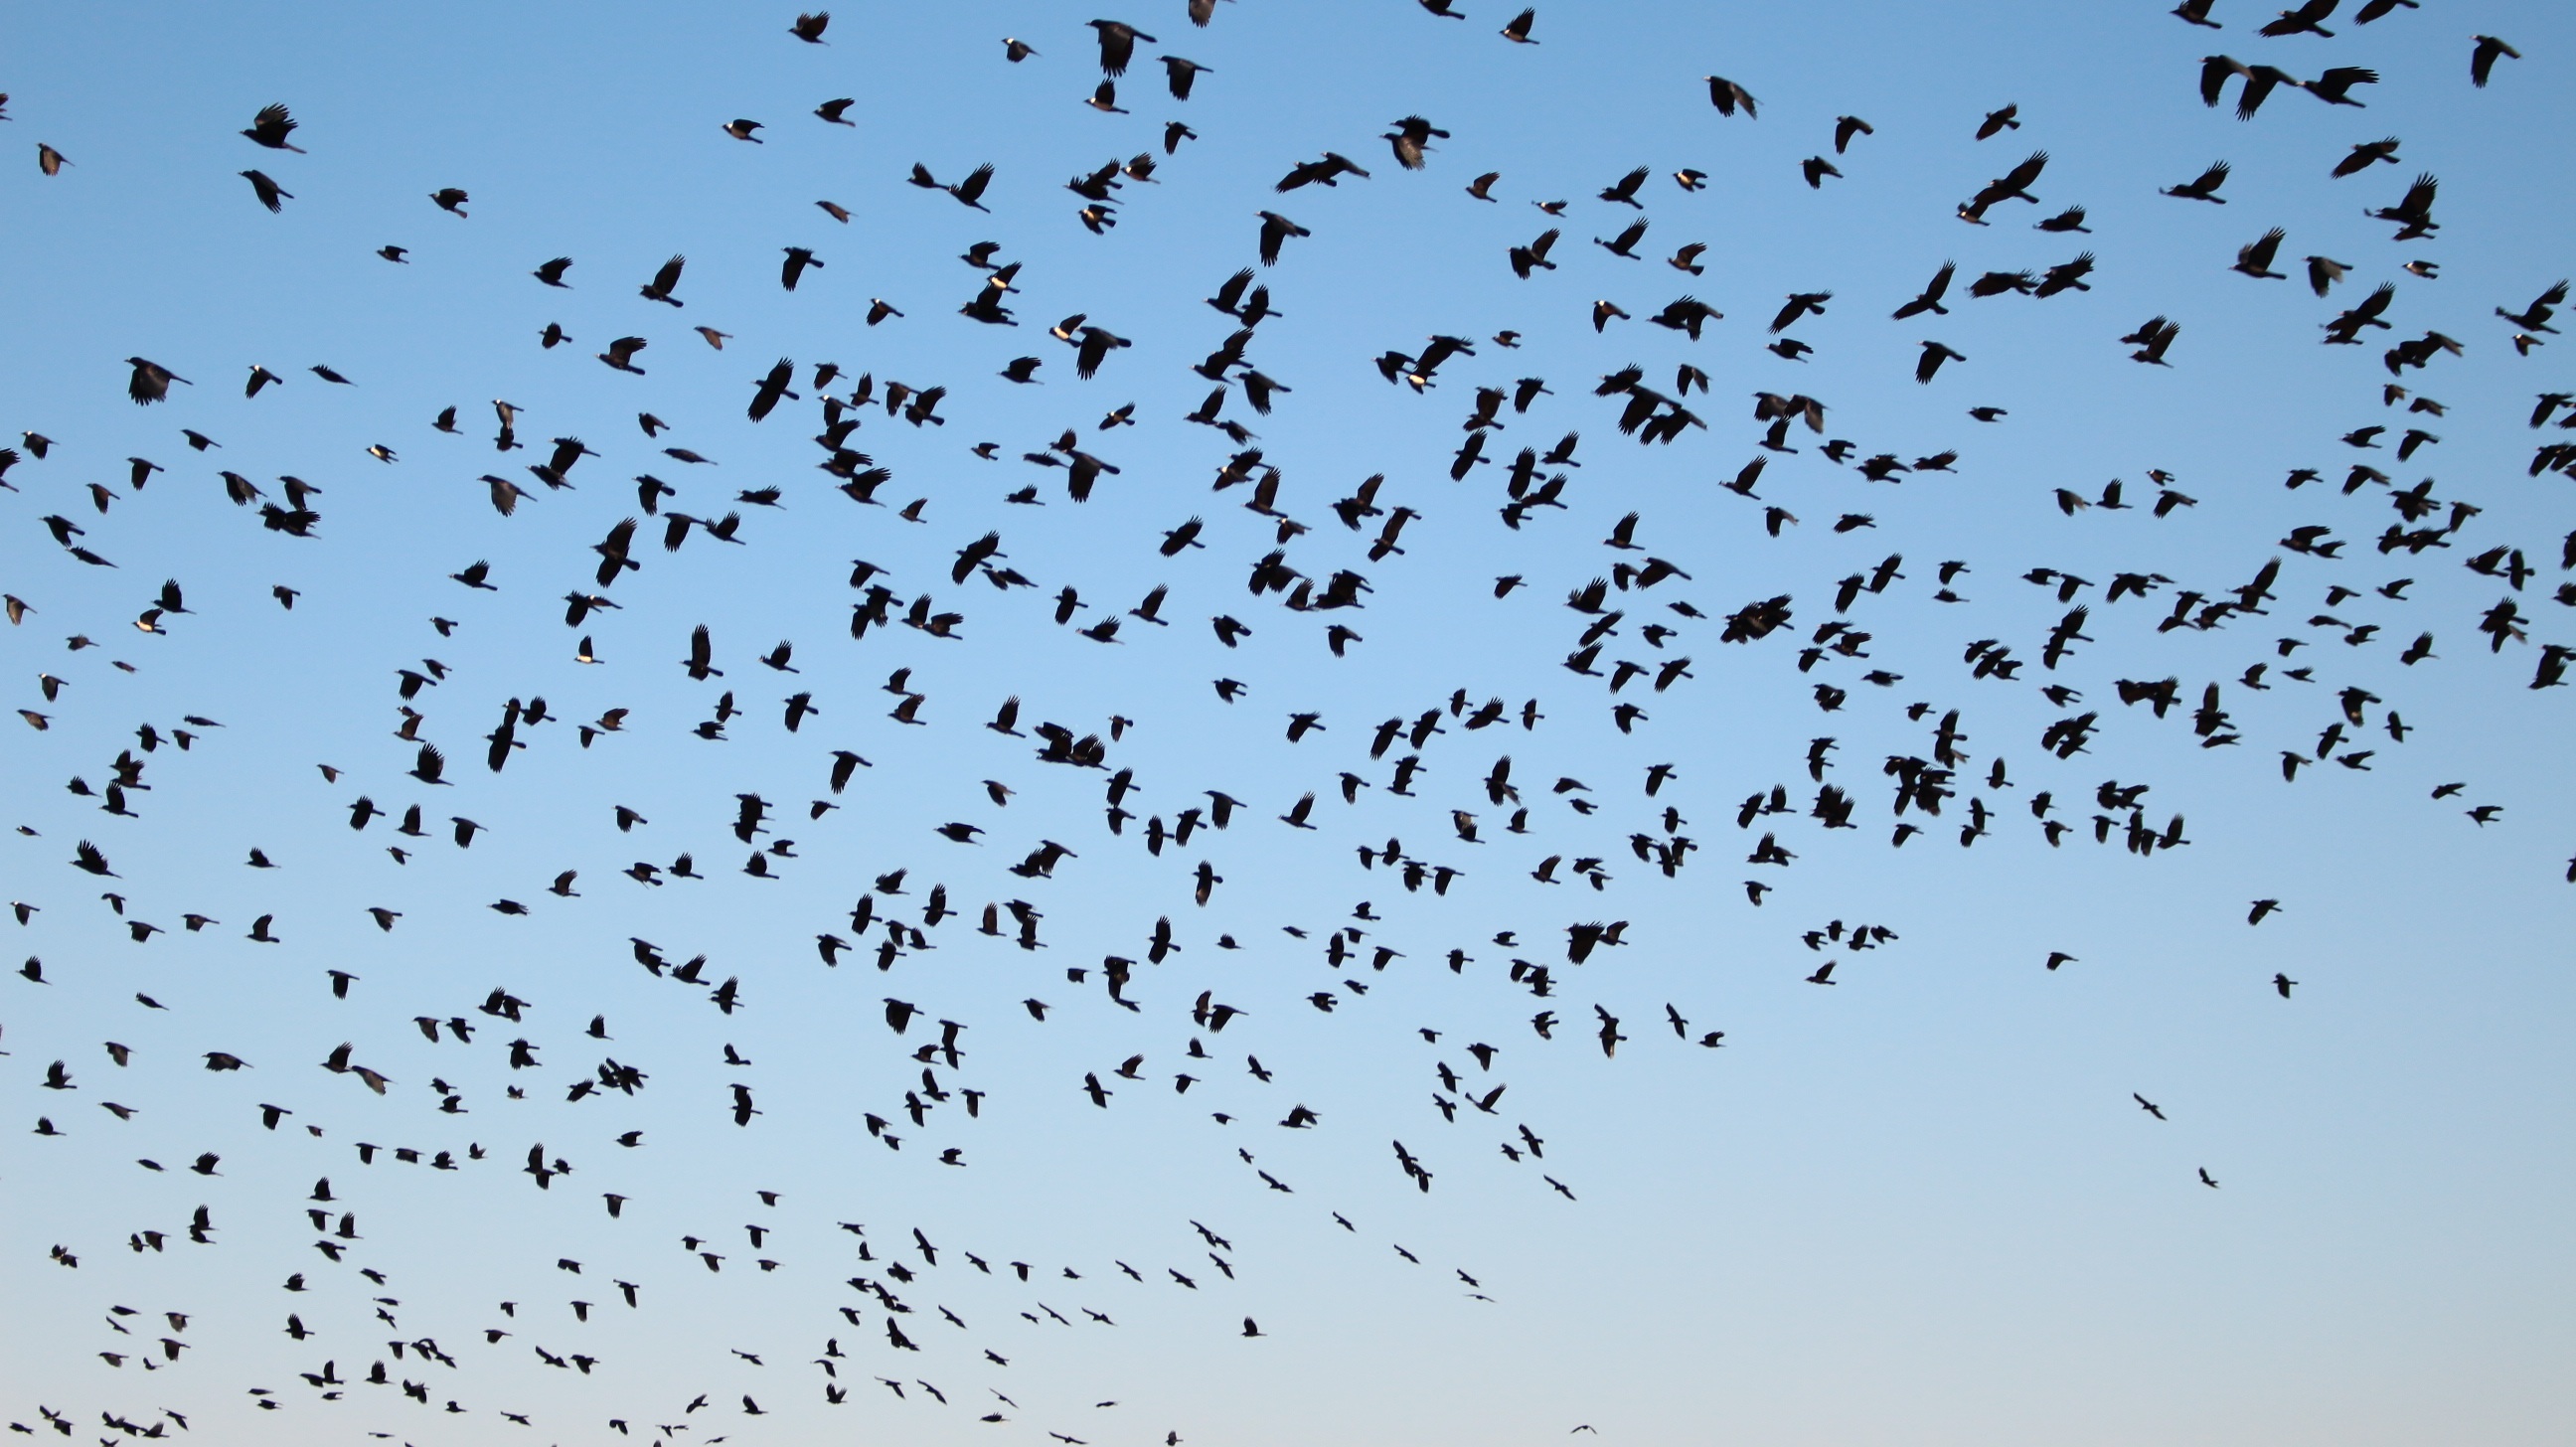
winter, bird, sky, animal, flock, flight, black, crow, birds, new, bird migration, daw, migratory birds, animal migration, daurian jackdaw, ash crow, overlord